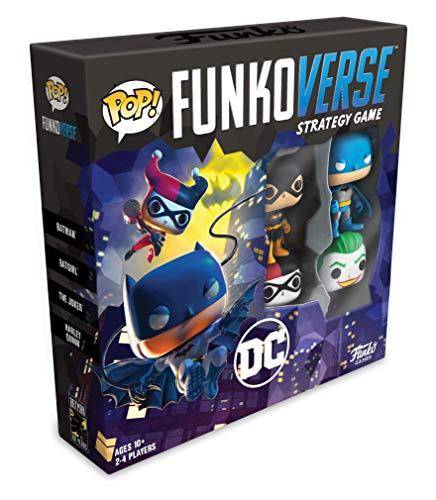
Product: Funko Pop! - Funkoverse Strategy Game: DC #100 - Base Set
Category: Toys & Games | Games & Accessories
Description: Game details - published by Funko games, collectible strategy game, exclusive universe pop Game figures, ages 10 and up, 2 – 4 players, 20 – 60 minutes.
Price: $22.49
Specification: ProductDimensions:10.5x2.5x10.5inches|ItemWeight:1.21pounds|ShippingWeight:2.03pounds(Viewshippingratesandpolicies)|ASIN:B07RMBCCZT|Itemmodelnumber:42628|Manufacturerrecommendedage:10yearsandup